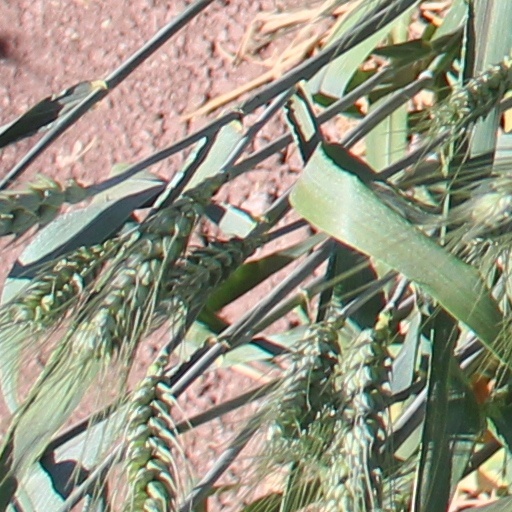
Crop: wheat